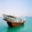
Label: ship